Willy Borsus

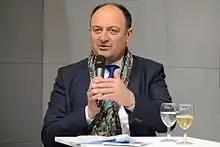
Willy Borsus at the Agriflanders 2017

Willy Borsus (born 4 April 1962) is a Belgian politician. He is a member of the Reformist Movement (MR). He was the 14th Minister-President of Wallonia from the 28th of July 2017 to the 13th of September 2019.